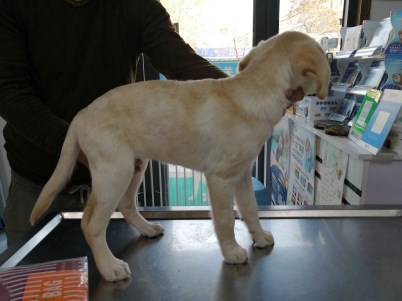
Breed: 3580-n000122-Labrador_retriever